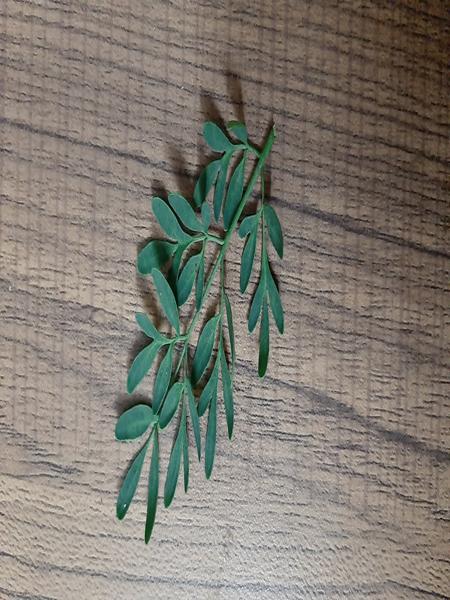
Plant: Common rue(naagdalli)